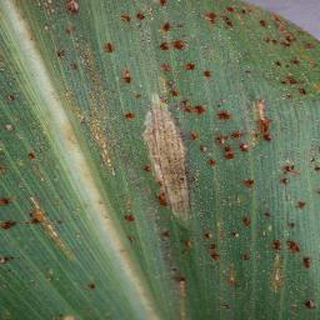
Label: corn_northern_leaf_blight